Skull bossing

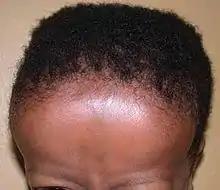
Frontal bossing in a child

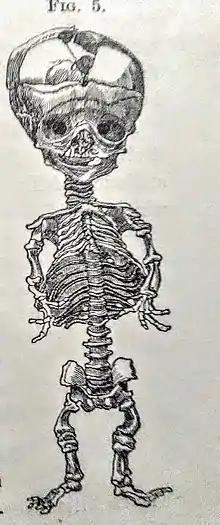
Infant Skeleton with Frontal Bossing, "A Treatise of the Diseases of Infancy and Childhood" by Dr. Job Lewis Smith, 1881

Frontal bossing is the development of an unusually pronounced forehead which may also be associated with a heavier than normal brow ridge. It is caused by enlargement of the frontal bone, often in conjunction with abnormal enlargement of other facial bones, skull, mandible, and bones of the hands and feet. Frontal bossing may be seen in a few rare medical syndromes such as acromegaly – a chronic medical disorder in which the anterior pituitary gland produces excess growth hormone (GH). Frontal bossing may also occur in diseases resulting in chronic anemia, where there is increased hematopoiesis and enlargement of the medullary cavities of the skull.